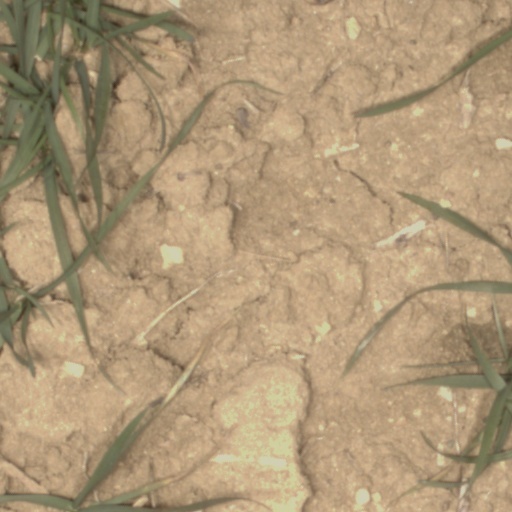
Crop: wheat